Madness (band)

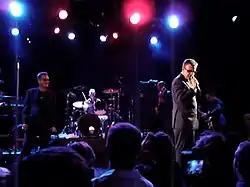
Madness performing live at Bimbos in 2005

In 2004, the band played a series of low-key concerts as the Dangermen, performing covers of classic reggae and ska songs. A lot of the songs were those played by the band when they were first forming, and the band performed the songs as a celebration of their 25th anniversary.